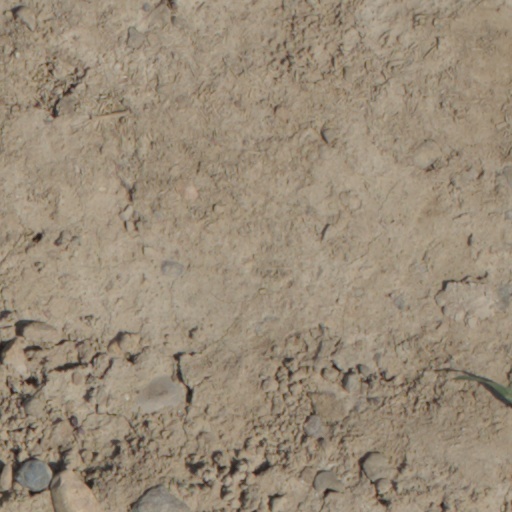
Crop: wheat